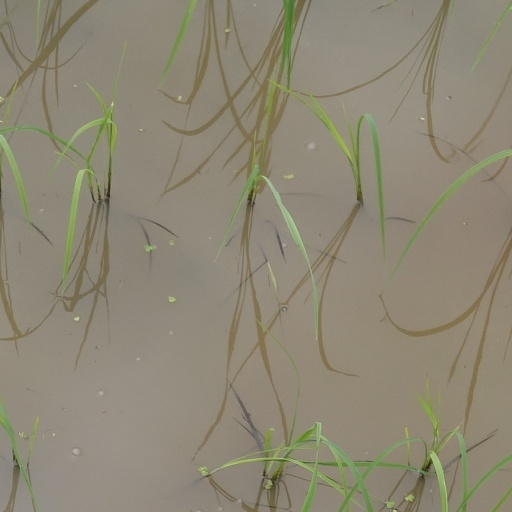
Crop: rice